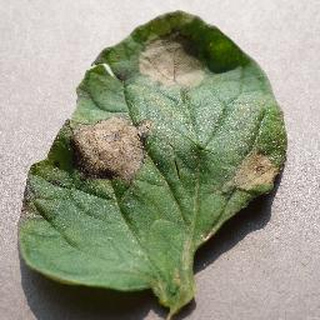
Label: tomato_late_blight